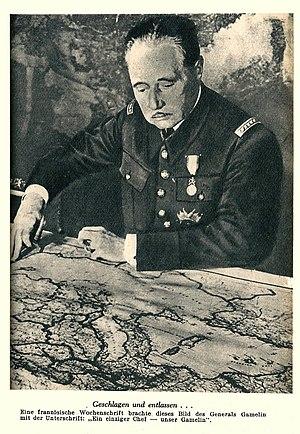
Image (dessin) de Maurice Gamelin qui étudie une carte.
Cette page concerne l'année 1935 du calendrier grégorien.